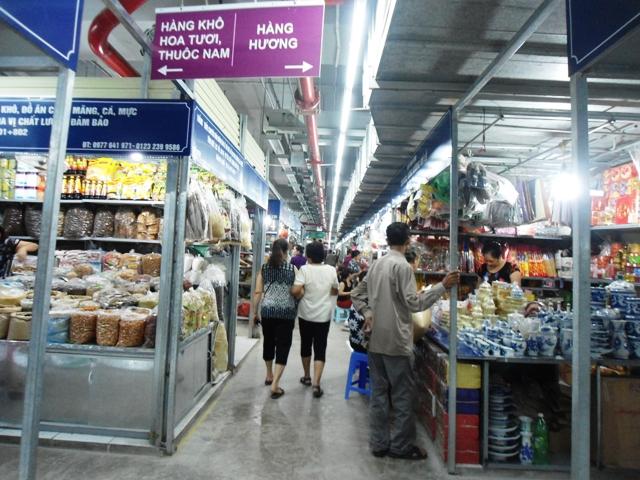
có nhiều loại sản phẩm được bày bán ở các gian hàng hai bên khu chợ